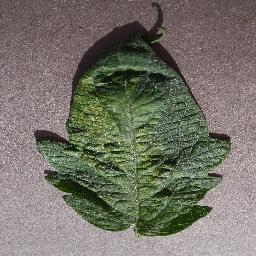
Label: Tomato___Spider_mites Two-spotted_spider_mite